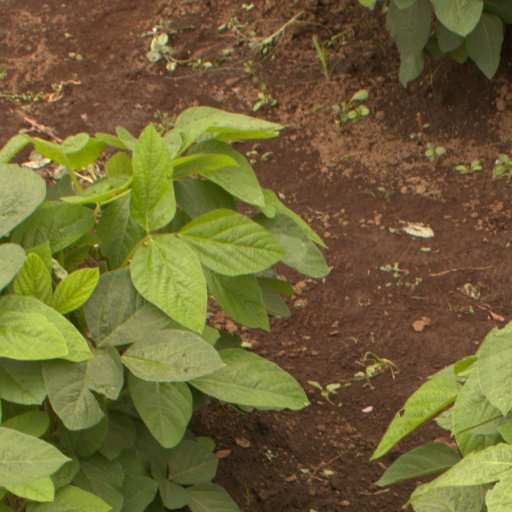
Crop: soybean